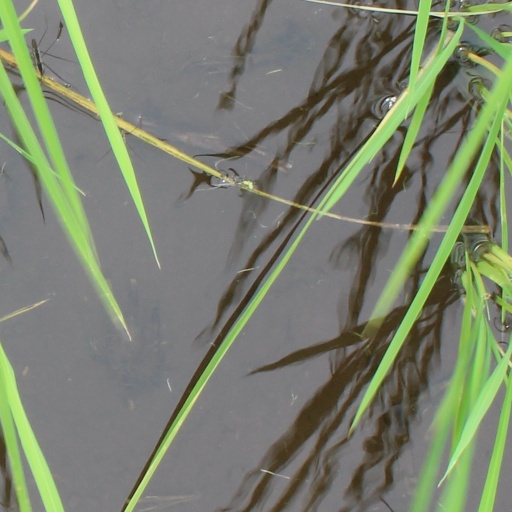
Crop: rice